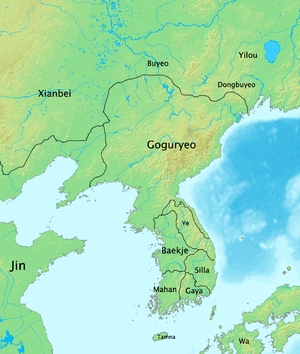
Koguryo ou Koguryŏ, était, au début de notre ère, un royaume coréen situé au nord de la péninsule, sur le territoire de la Corée du Nord, sur une partie de la Mandchourie ainsi que sur l'actuel Extrême-Orient russe. On en constate l'existence durant la période correspondant aux confédérations Samhan qui se constituent au Sud de la péninsule et, ensuite, au cours de la période dite des Trois Royaumes de Corée, c'est l'un des trois, les deux autres royaumes étant Paekche et Silla. Durant cette dernière période, qui s'étend du Iᵉʳ au VIIᵉ siècle de notre ère, il fut le plus étendu des trois. Il a perduré durant sept siècles, depuis le premier siècle avant notre ère jusqu'à sa destruction en 668.